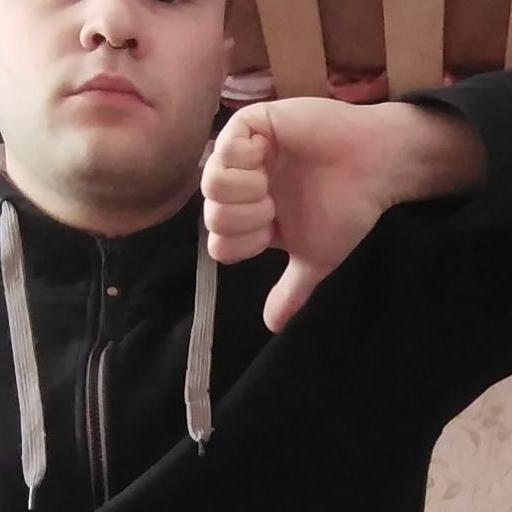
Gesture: dislike